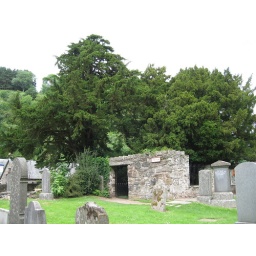
The oldest tree in Scotland is in that stone house.